Tears of Love

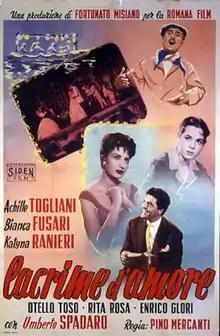

Tears of Love is a 1954 Italian musical melodrama film directed by Pino Mercanti and starring Achille Togliani, Katina Ranieri and Otello Toso.